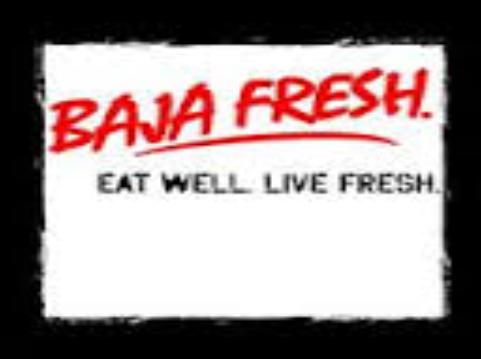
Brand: Baja Fresh
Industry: Food